Nokia 6600

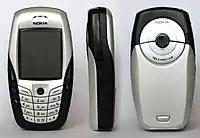
Nokia 6600 front, side and back

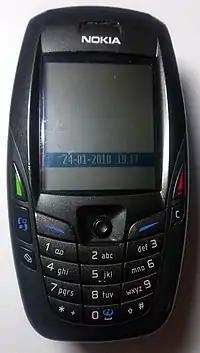
A black 6600

Although the initial batches of the Nokia 6600 were not stable, later system software upgrades corrected the situation.